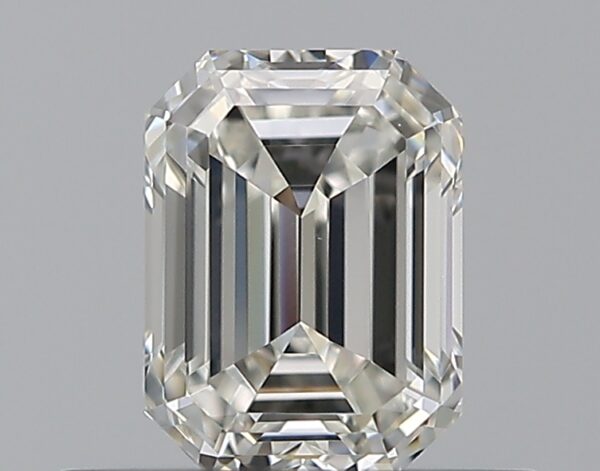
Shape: emerald
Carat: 0.5
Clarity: VVS2
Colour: H
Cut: EX
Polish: EX
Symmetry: GD
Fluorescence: F
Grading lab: GIA
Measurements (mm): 5.21 x 3.86 x 2.59